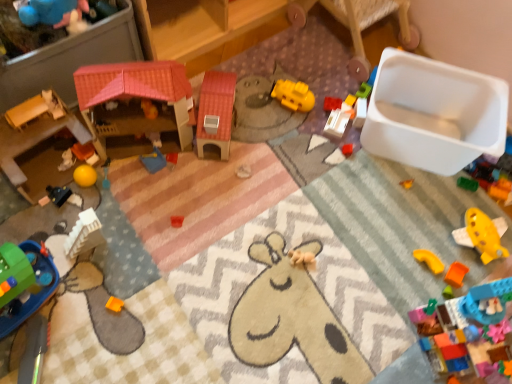
Question: Locate several points within the vacant area that lies between white plastic container at center, marked as the 6th toy in a right-to-left arrangement, and blue plastic tray at center, which ranks as the 10th toy in right-to-left order. Your answer should be formatted as a list of tuples, i.e. [(x1, y1)], where each tuple contains the x and y coordinates of a point satisfying the conditions above. The coordinates should be between 0 and 1, indicating the normalized pixel locations of the points in the image.
Answer: [(0.488, 0.386)]